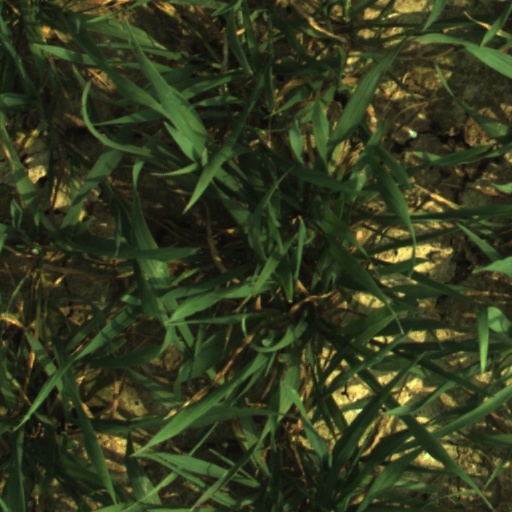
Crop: wheat